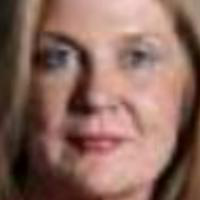
Age group: age 41-55